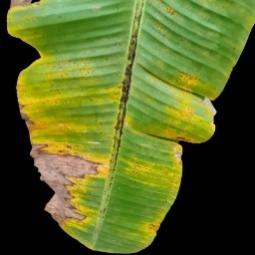
Label: Potassium